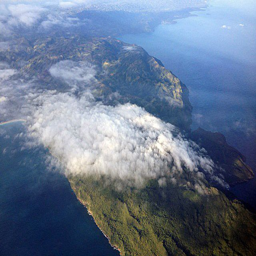
around the patch : water , water everywhere / how a young pilot managed his risks to make an incredible journey .